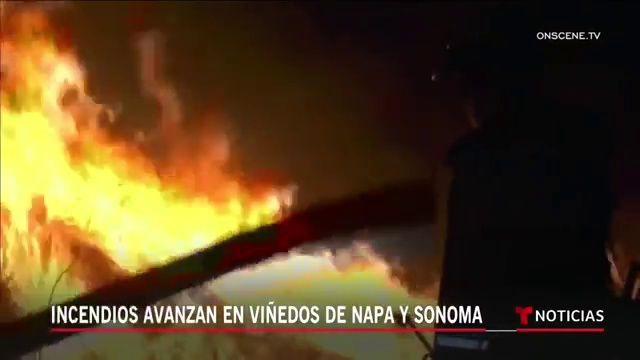
Fire: yes
Smoke: no